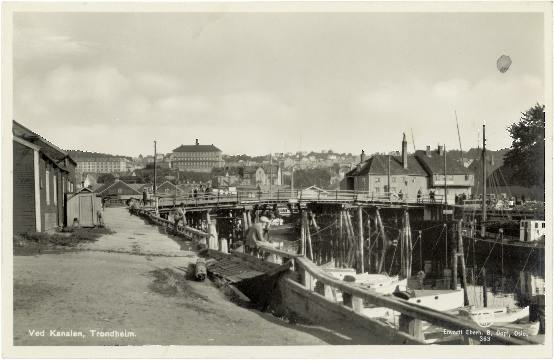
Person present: No